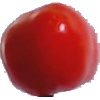
Label: Tomato 2